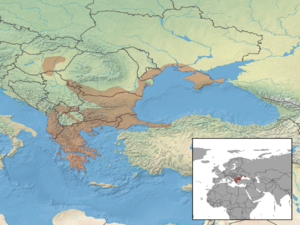
Podarcis tauricus est une espèce de sauriens de la famille des Lacertidae.